Ben Folds

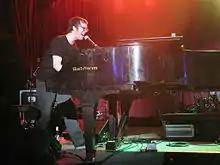
Folds in 2009

In March 2014, Folds premiered a commissioned piano concerto he composed with the Nashville Symphony Orchestra. This was followed up in 2015 with "So There", an album by Folds and the yMusic Ensemble, released on September 11, 2015. The album includes eight chamber pop songs and the piano concerto performed with the Nashville Symphony.